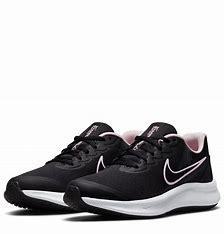
Brand: Nike
Model: Star Runner 3